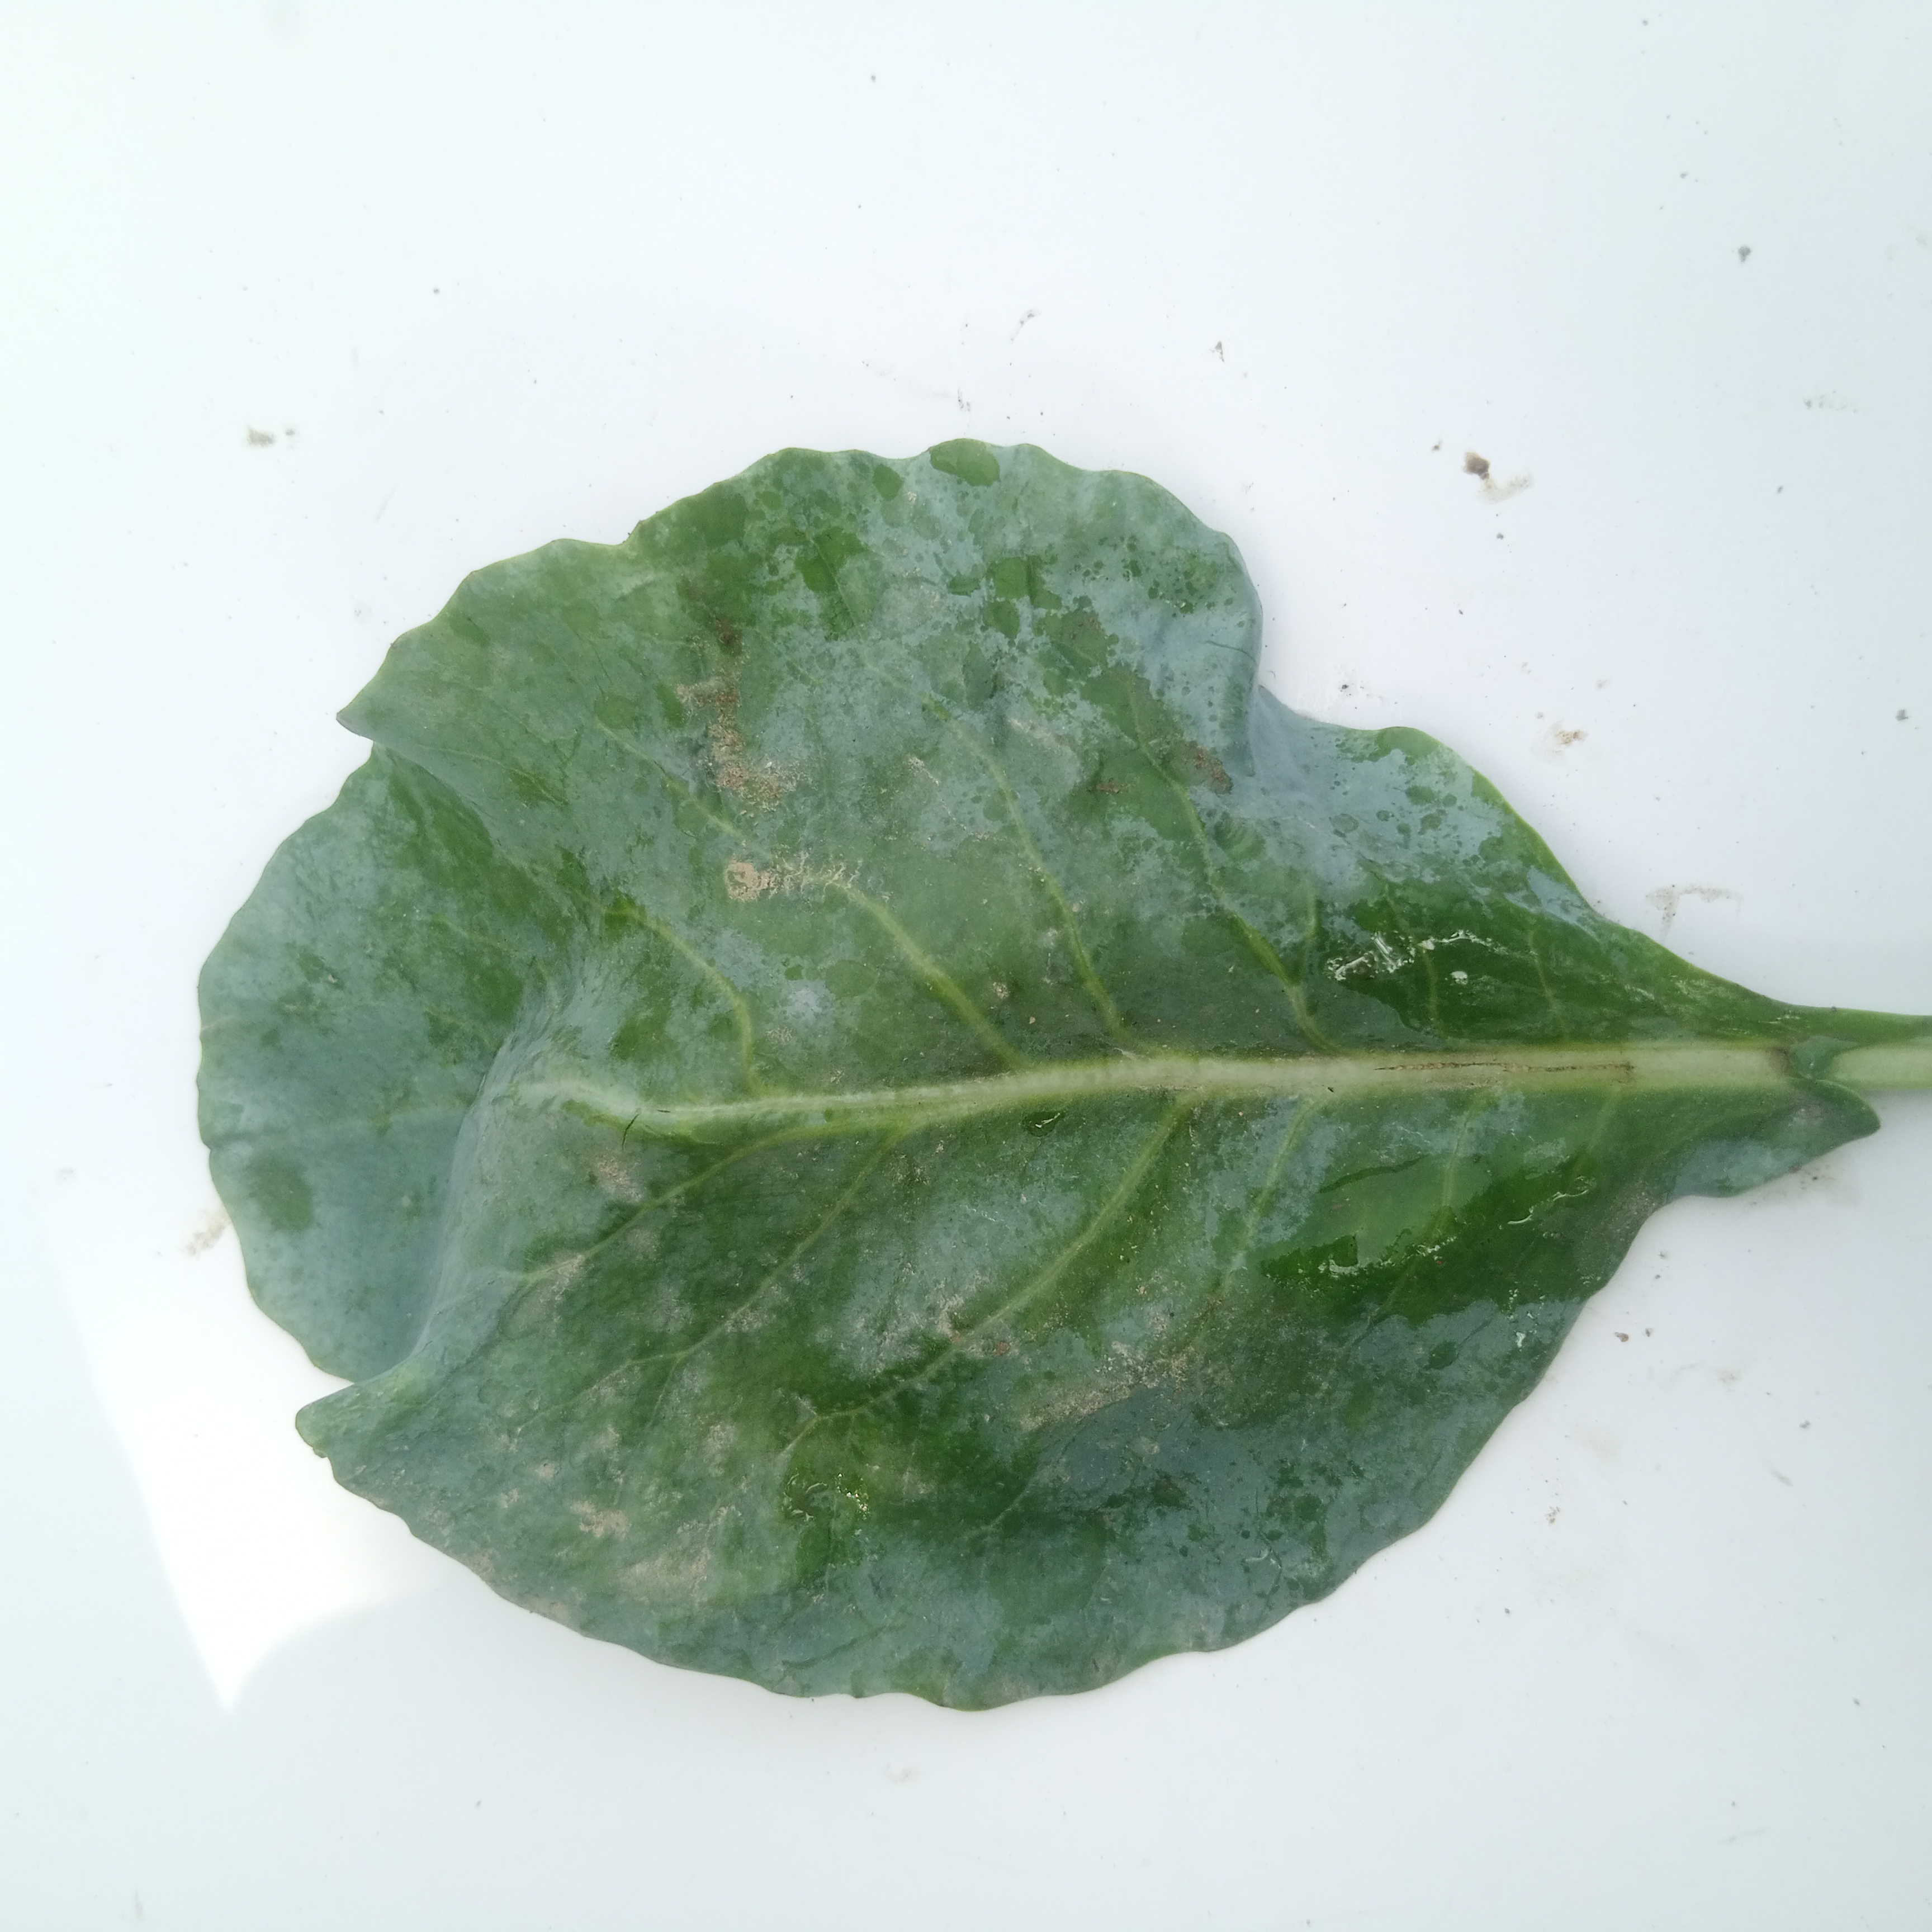
Label: Healthy